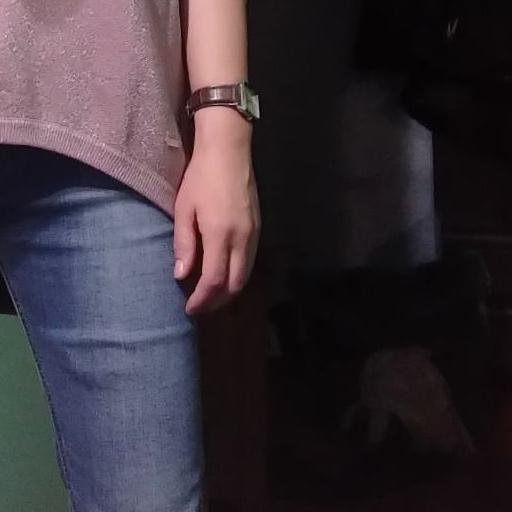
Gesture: no_gesture